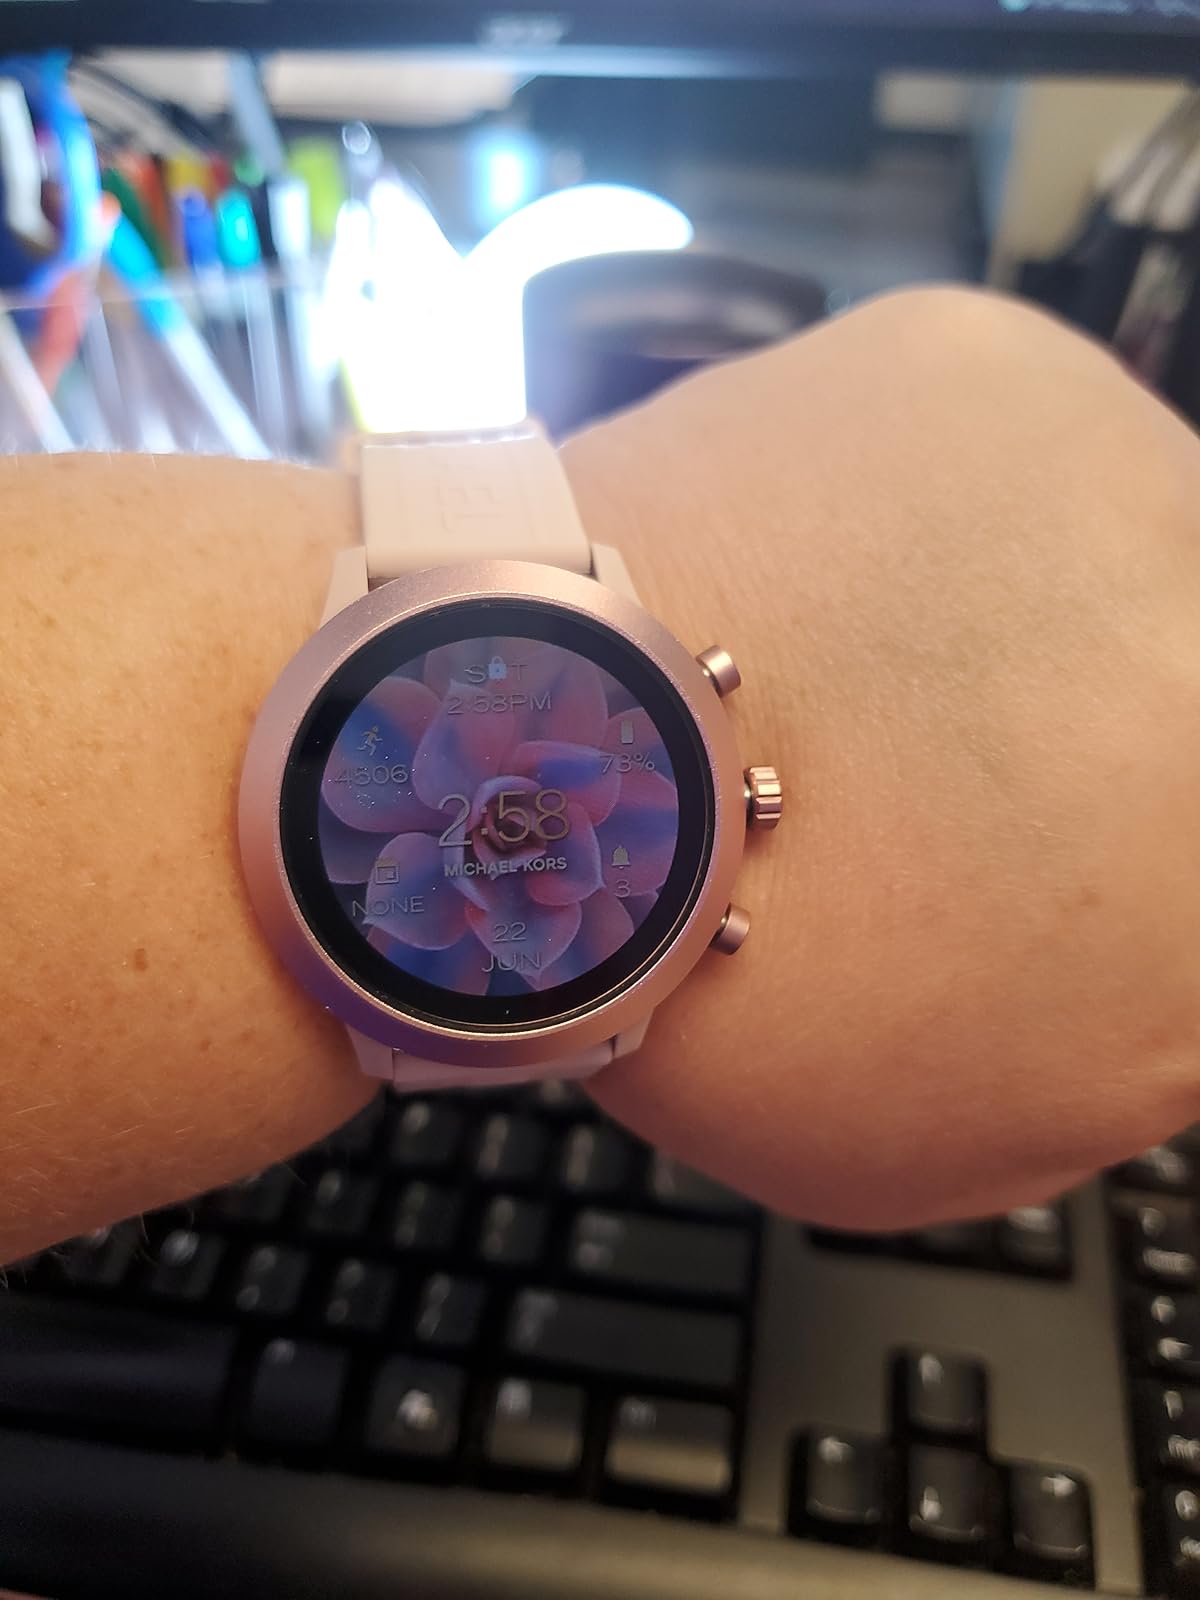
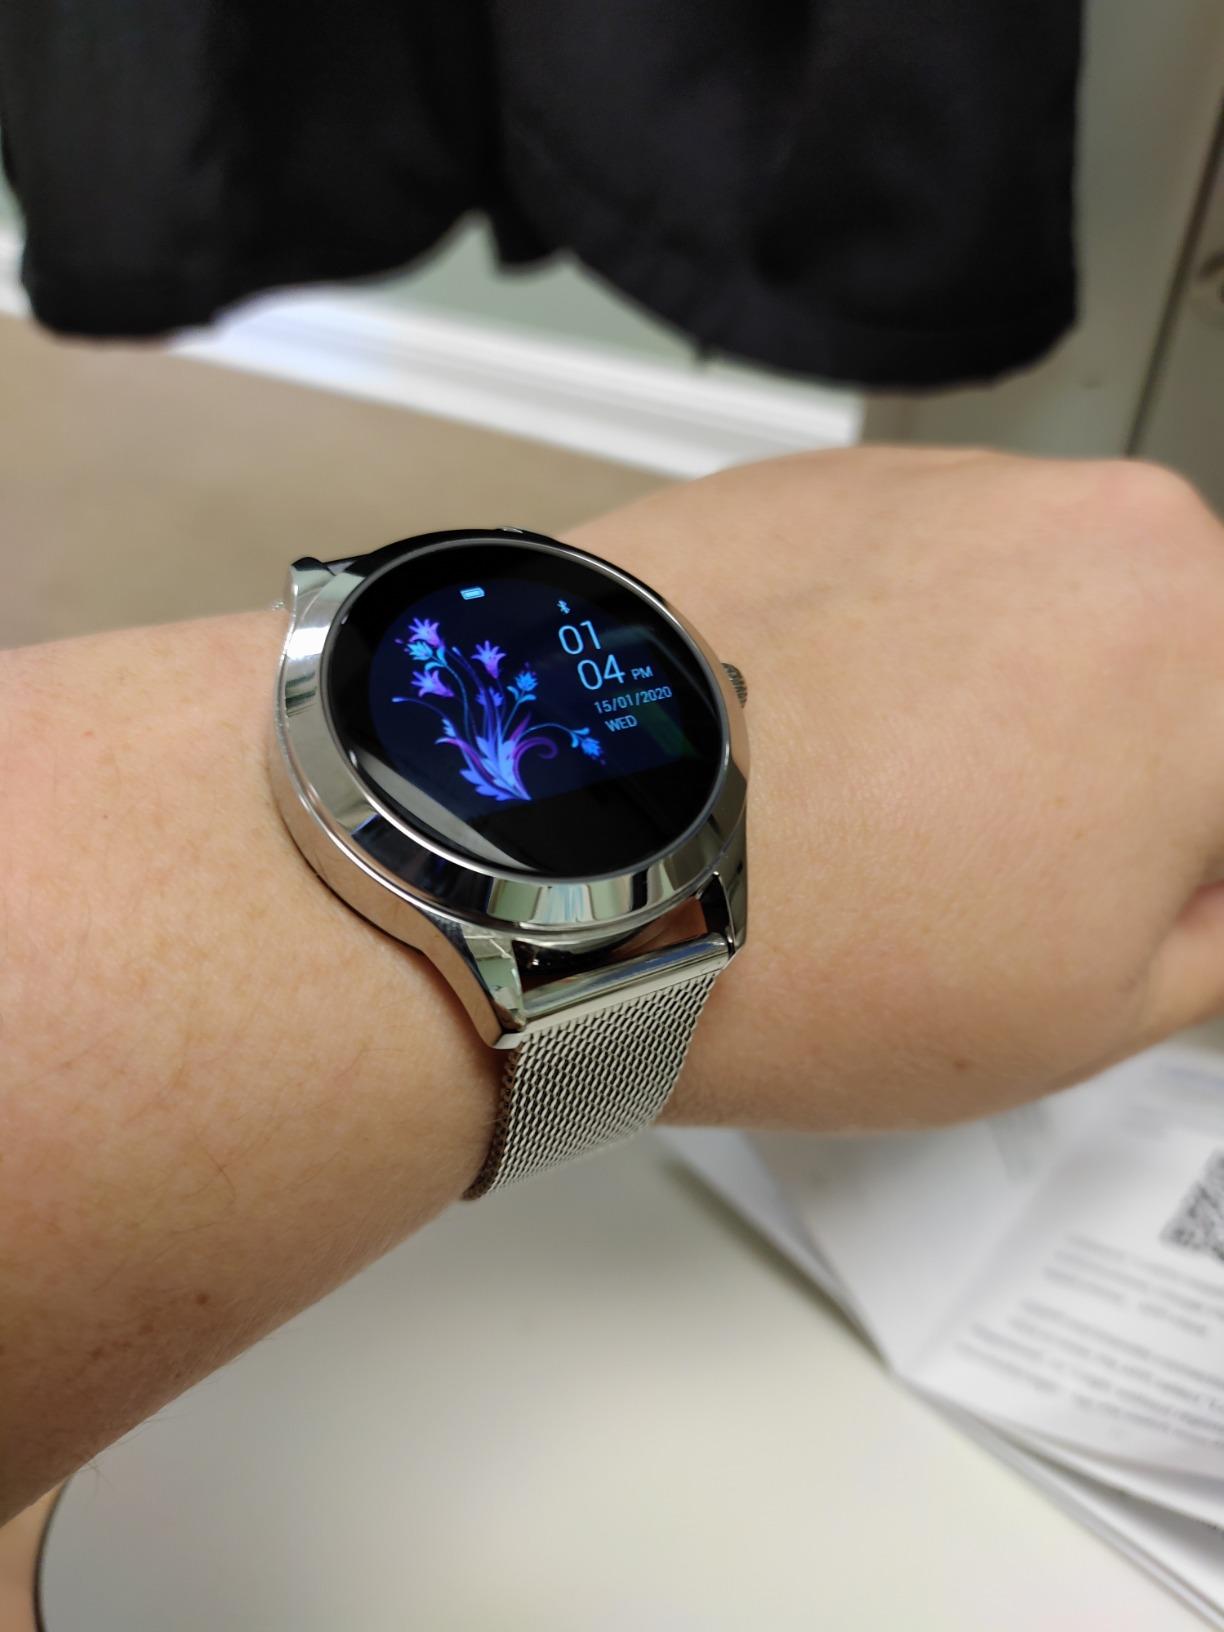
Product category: smartwatch
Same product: no